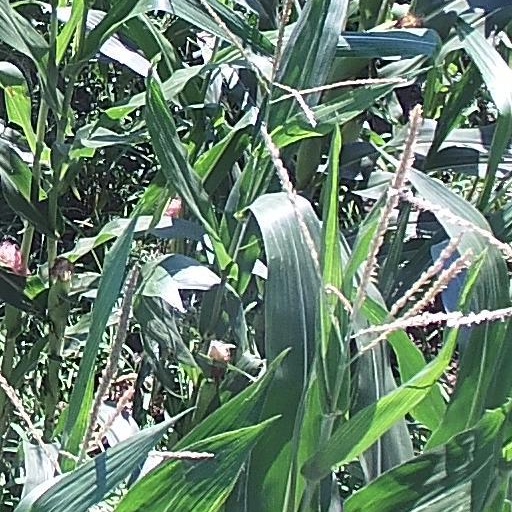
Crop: maize; corn